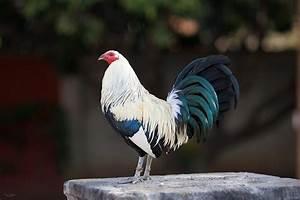
chicken